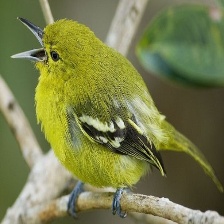
Species: COMMON IORA
Scientific name: AEGITHINA TIPHIA